Dr. Finlay

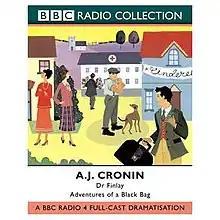

Dr Finlay is a fictional character, the hero of a series of stories by Scottish author A. J. Cronin.